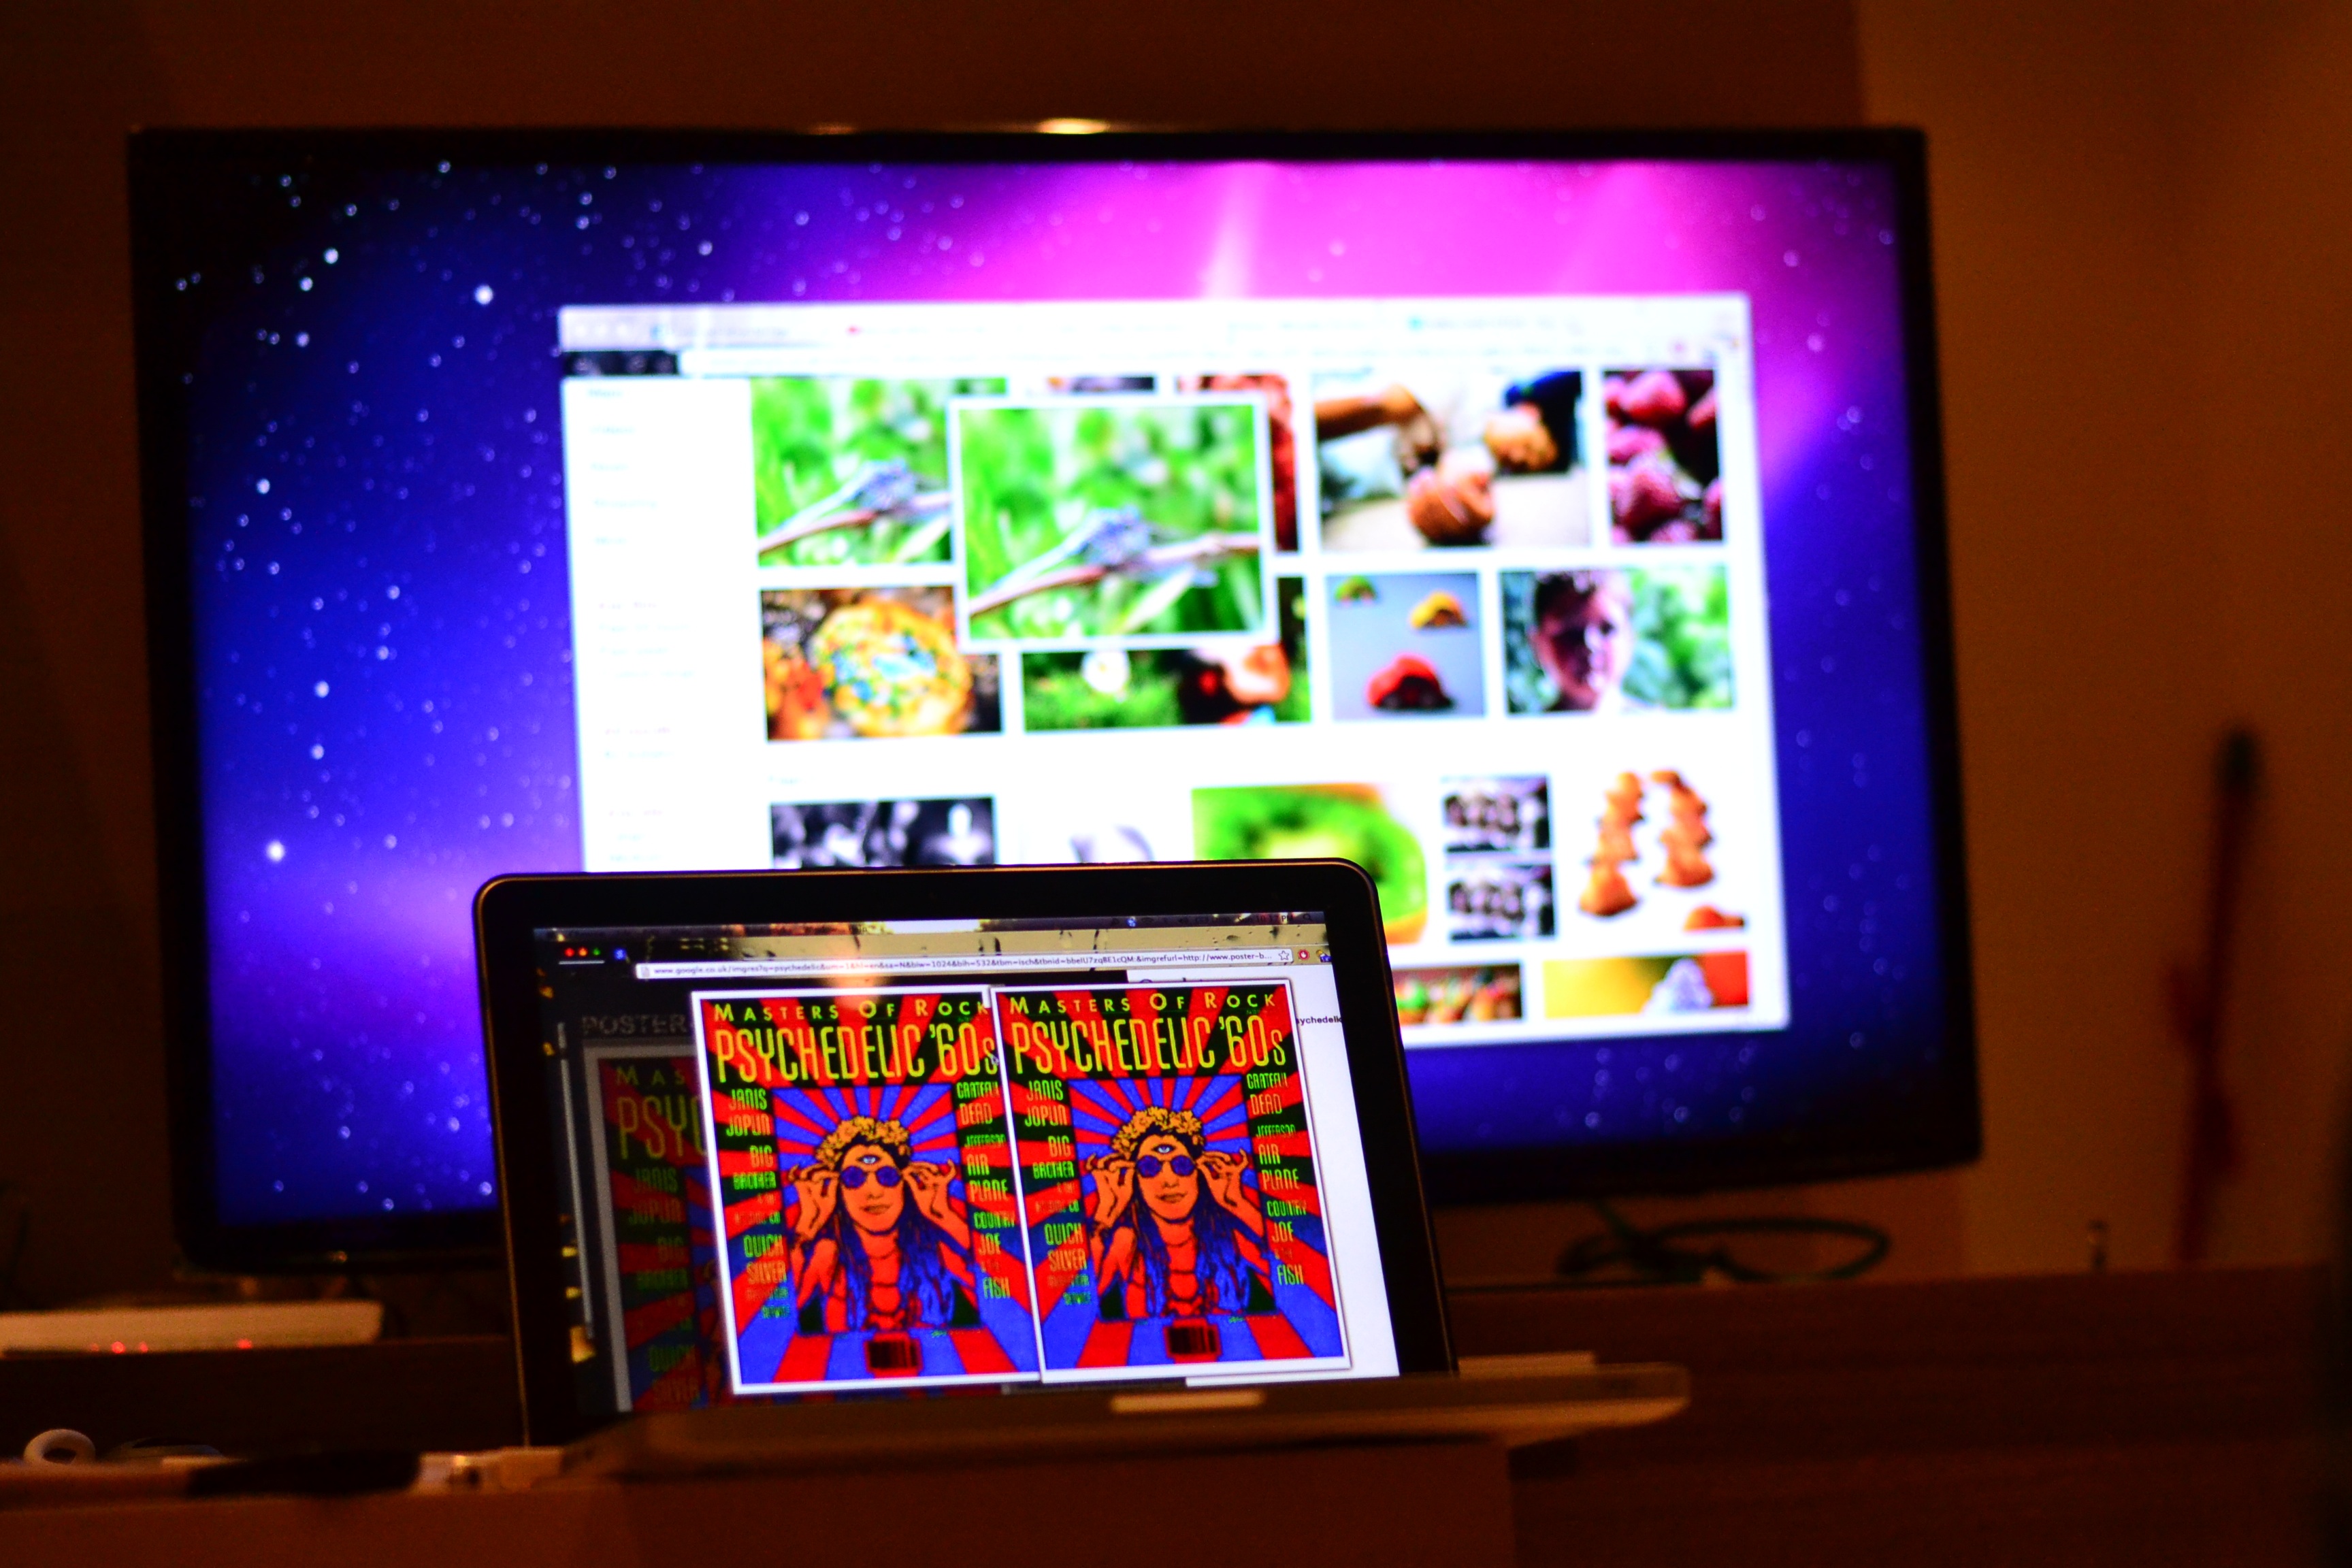
technology, television, signage, display device, flat panel display